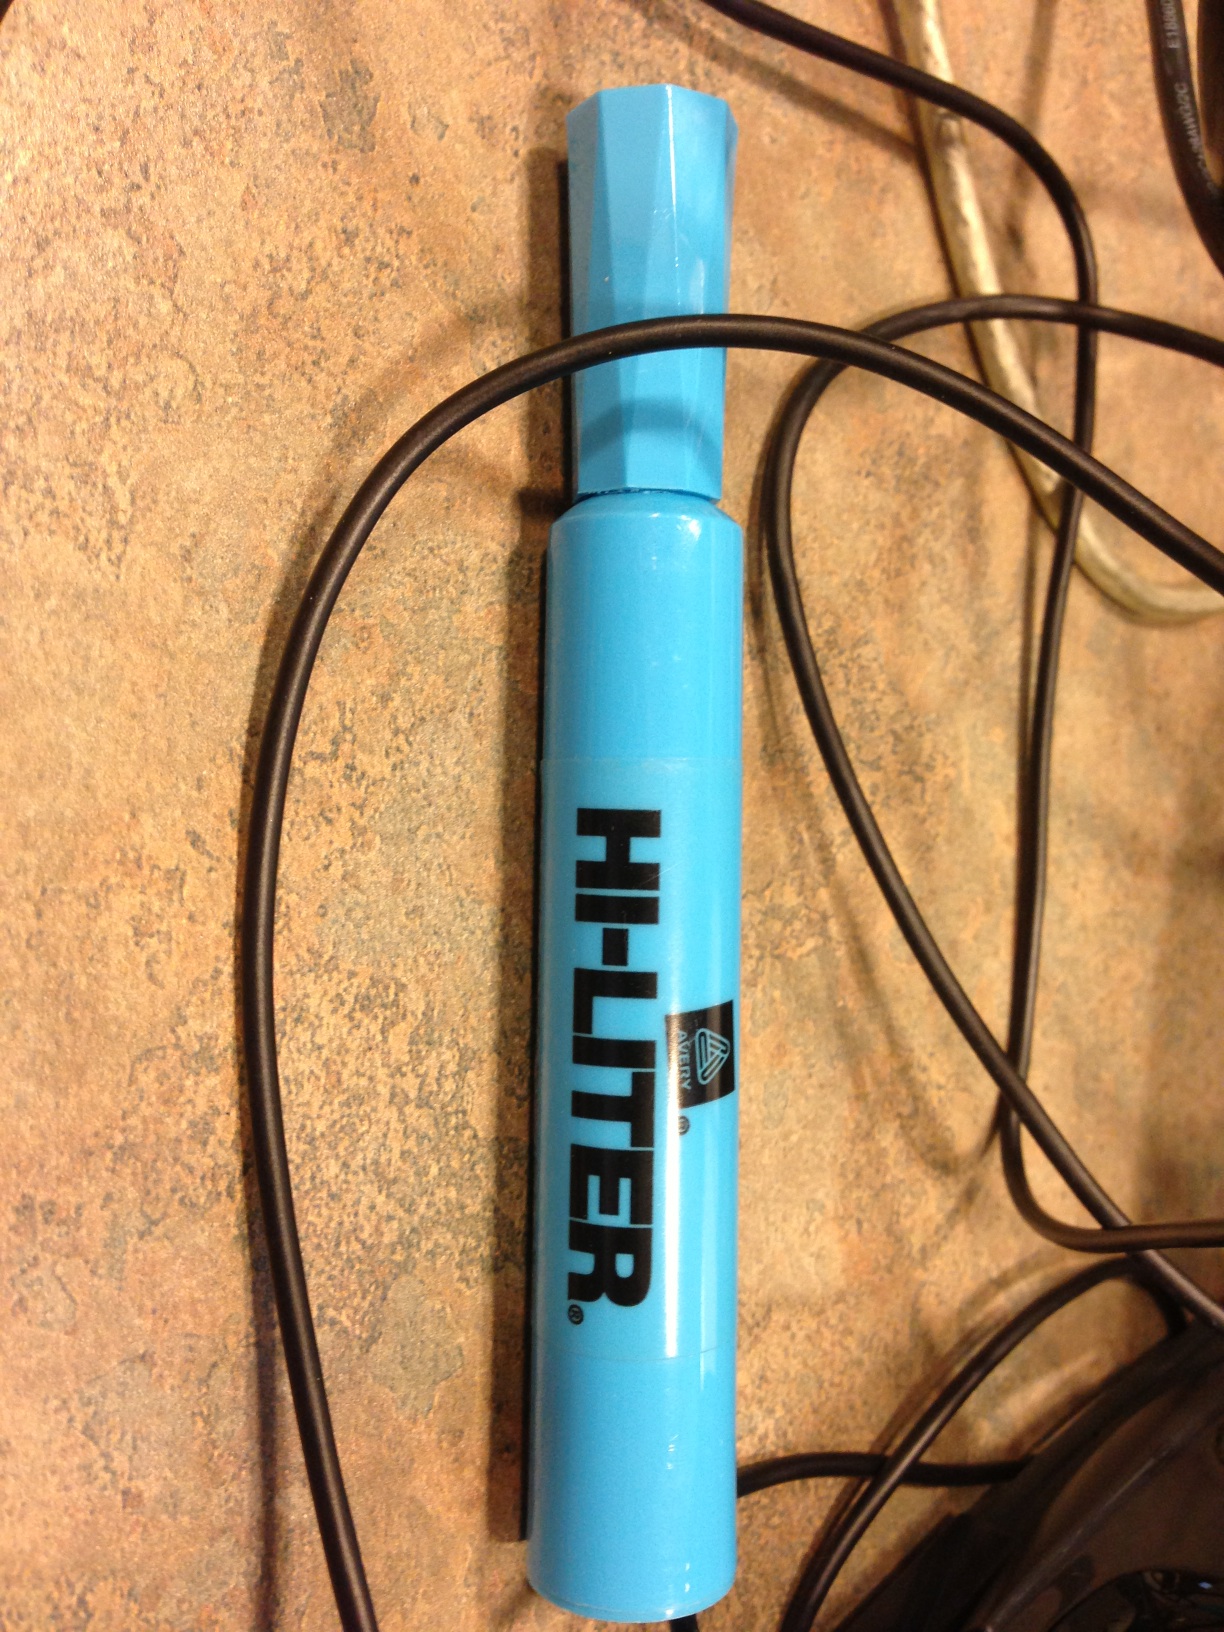Question: What color is this?
Answer: blue